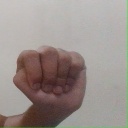
अक्षर: ठ